92.7 Mix FM

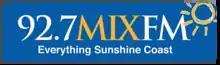
Old Station Logo 92.7 Mix FM - "Everything Sunshine Coast"

92.7 Mix FM (call sign: 4SSS) is an Australian commercial radio station located on Queensland's Sunshine Coast, broadcasting as Mix FM.